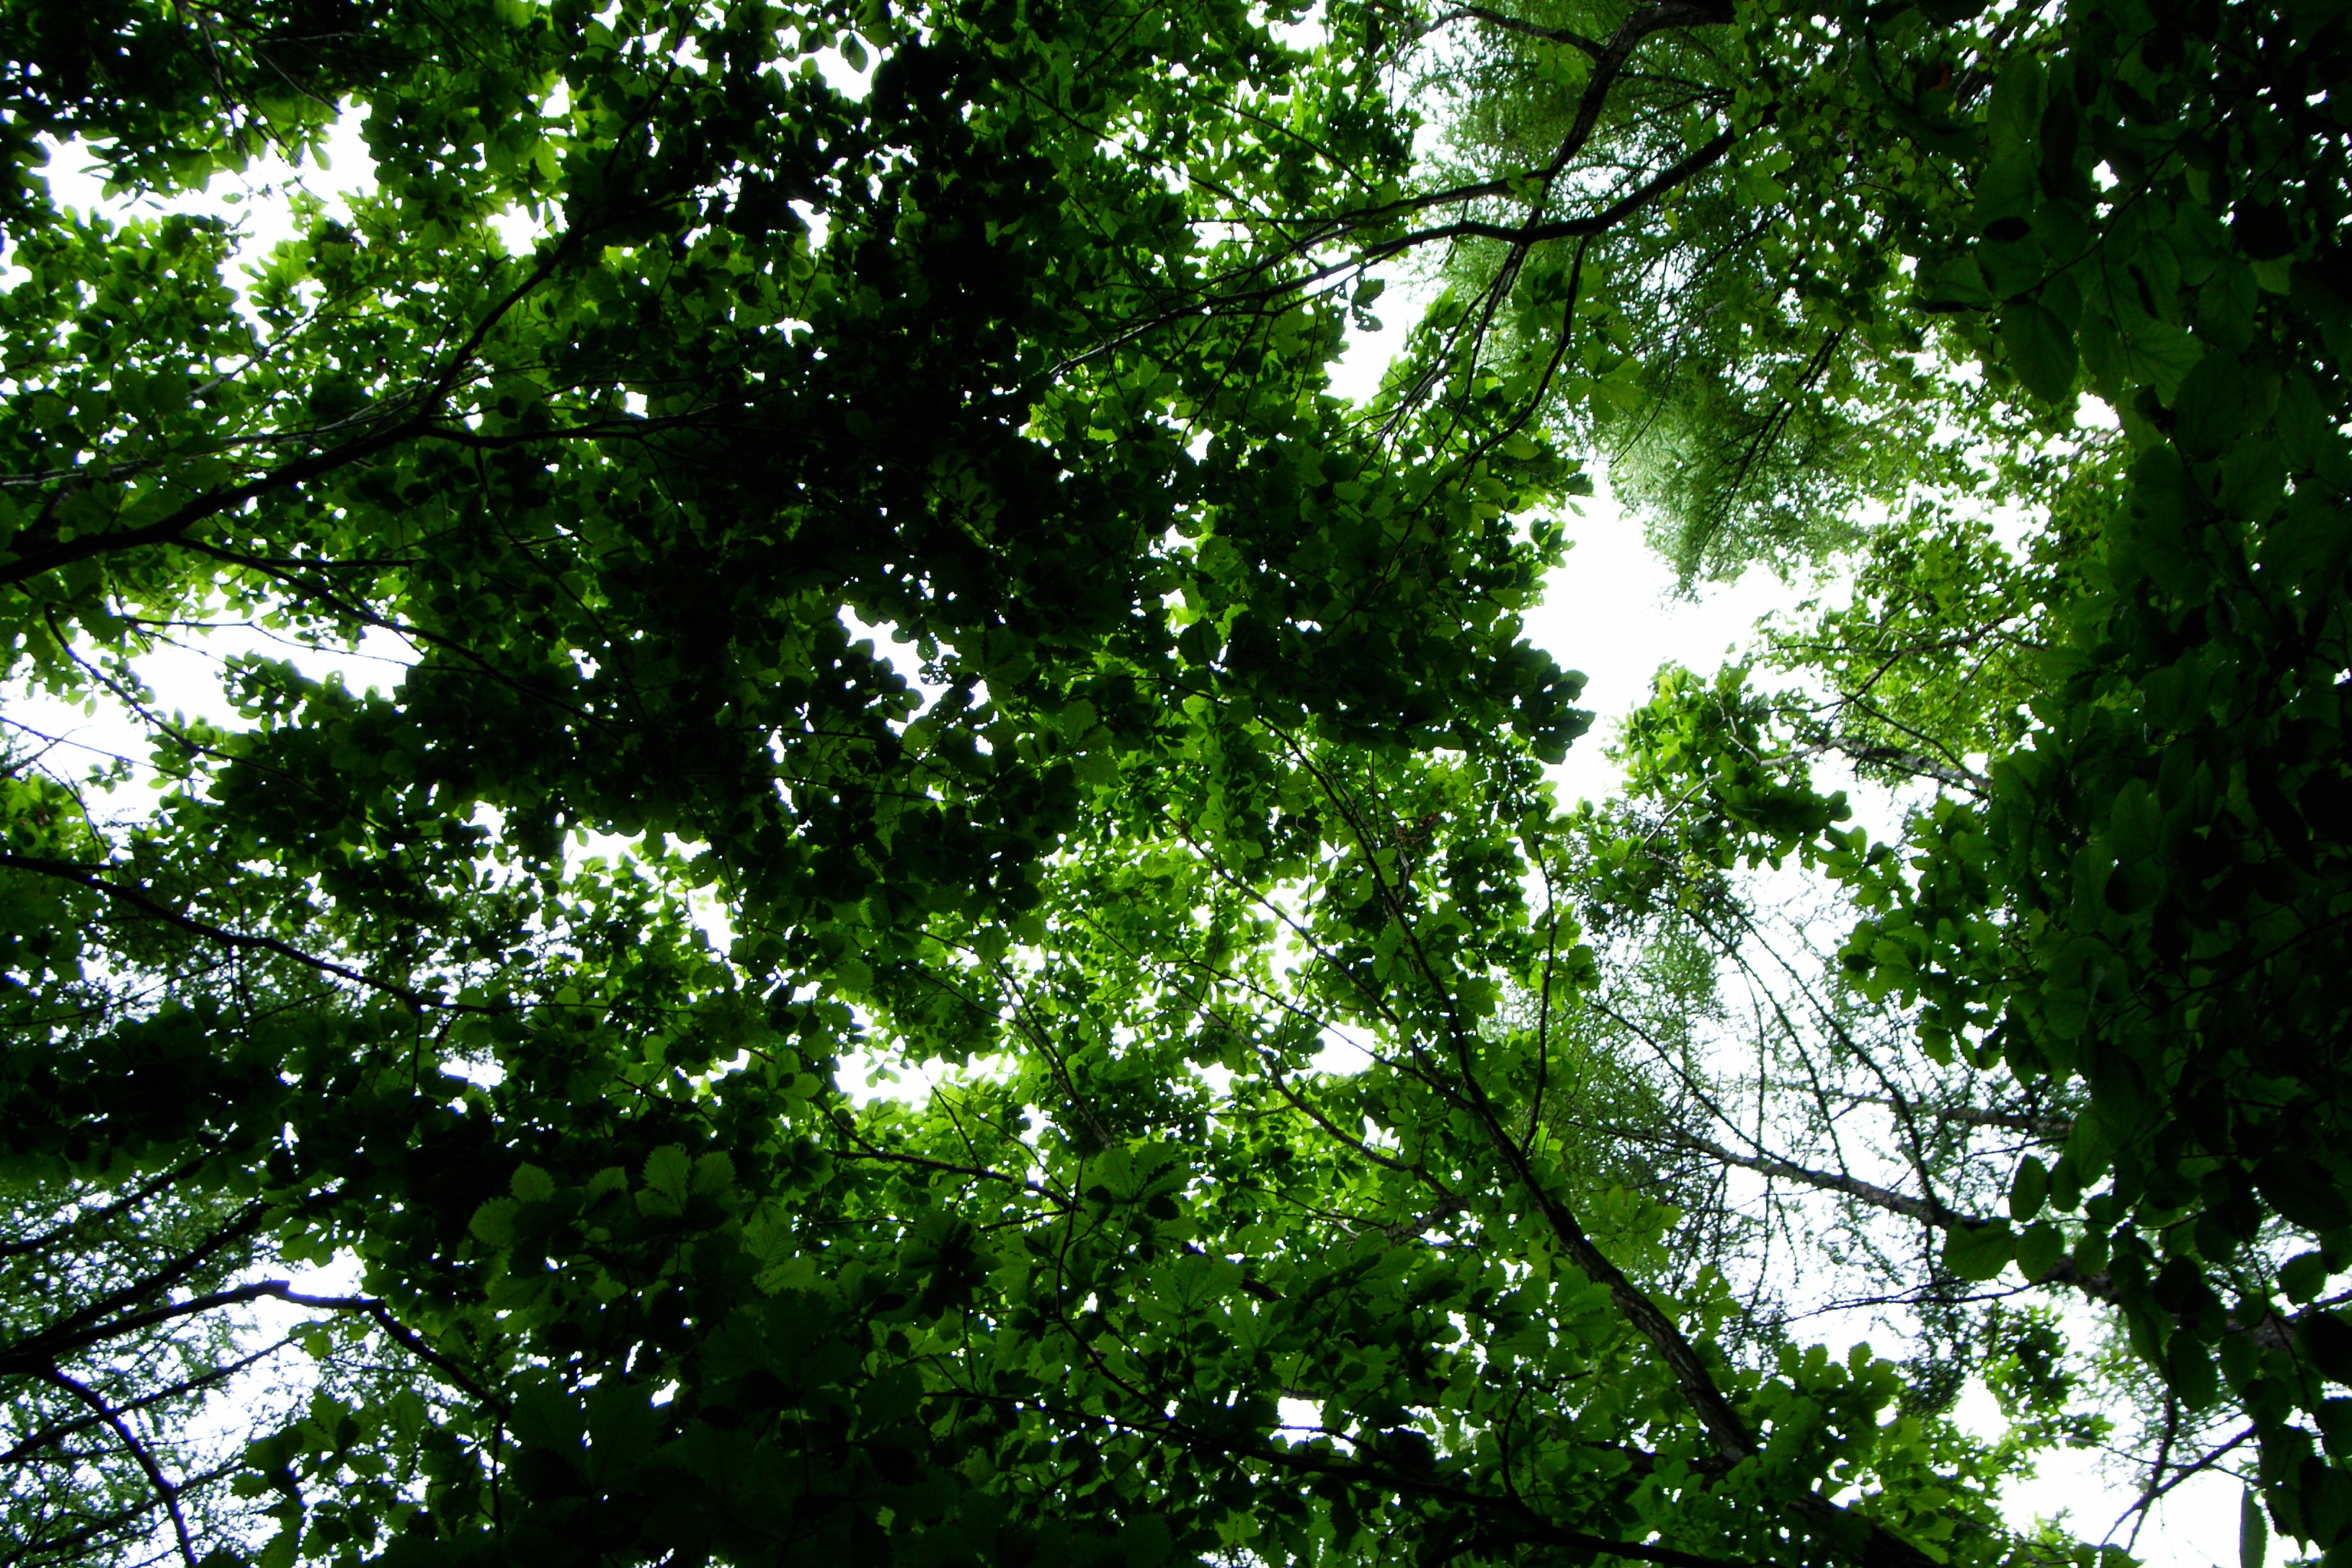
tree, nature, forest, branch, plant, wood, sunlight, leaf, flower, green, jungle, botany, flora, woods, vegetation, rainforest, deciduous, woodland, habitat, ecosystem, arboretum, groves, biome, old growth forest, natural environment, woody plant, temperate broadleaf and mixed forest